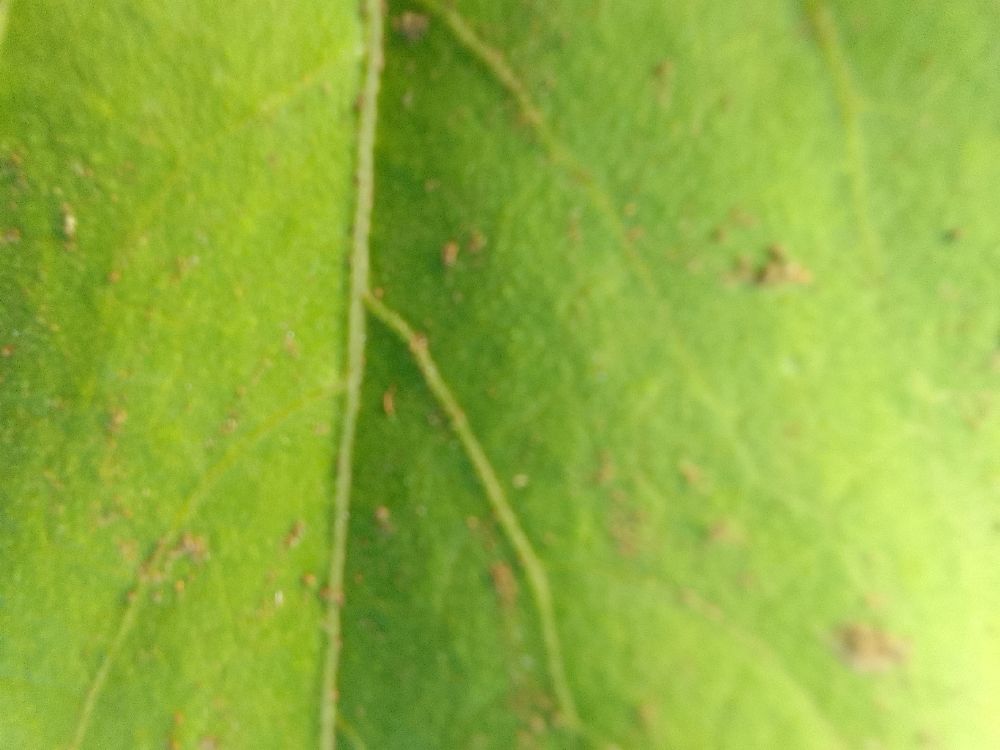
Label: healthy